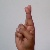
The image shows a hand gesture representing the letter 'R' in Indian Sign Language.